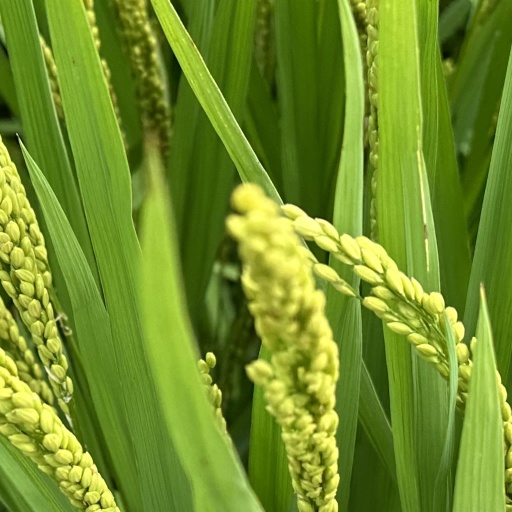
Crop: rice